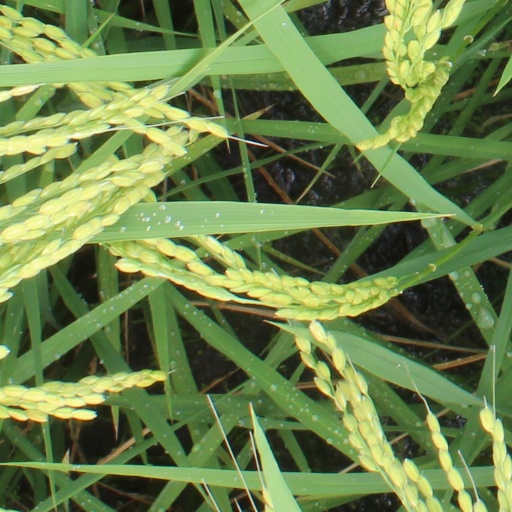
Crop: rice